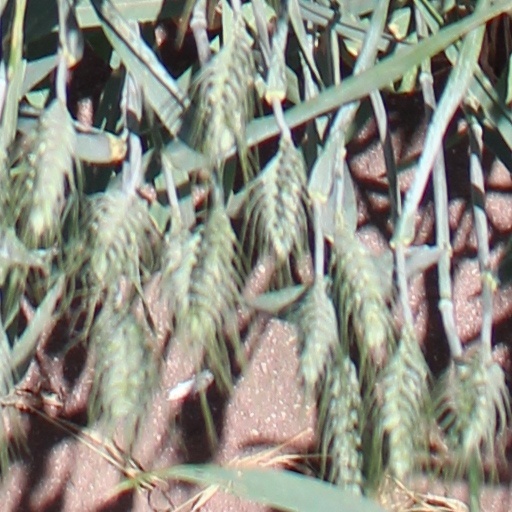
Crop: wheat